Muscatine County Fairgrounds

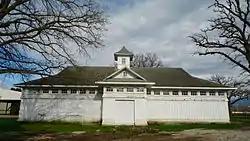
Exhibition Hall (1915)

The Muscatine County Fairgrounds are located in West Liberty, Iowa, United States. It hosts the annual Muscatine County Fair. The Muscatine County Historic Preservation Commission received a grant from the State of Iowa to study the fairgrounds in 2014. Most of it was listed as a historic district on the National Register of Historic Places as the West Liberty Fairgrounds Historic District in 2015. At the time of its nomination it consisted of 42 resources, which included 16 contributing buildings, two contributing sites, two contributing structures, 16 non-contributing buildings, and six non-contributing structures. Historic tax credits will be used to rehabilitate the historic buildings on the fairgrounds.